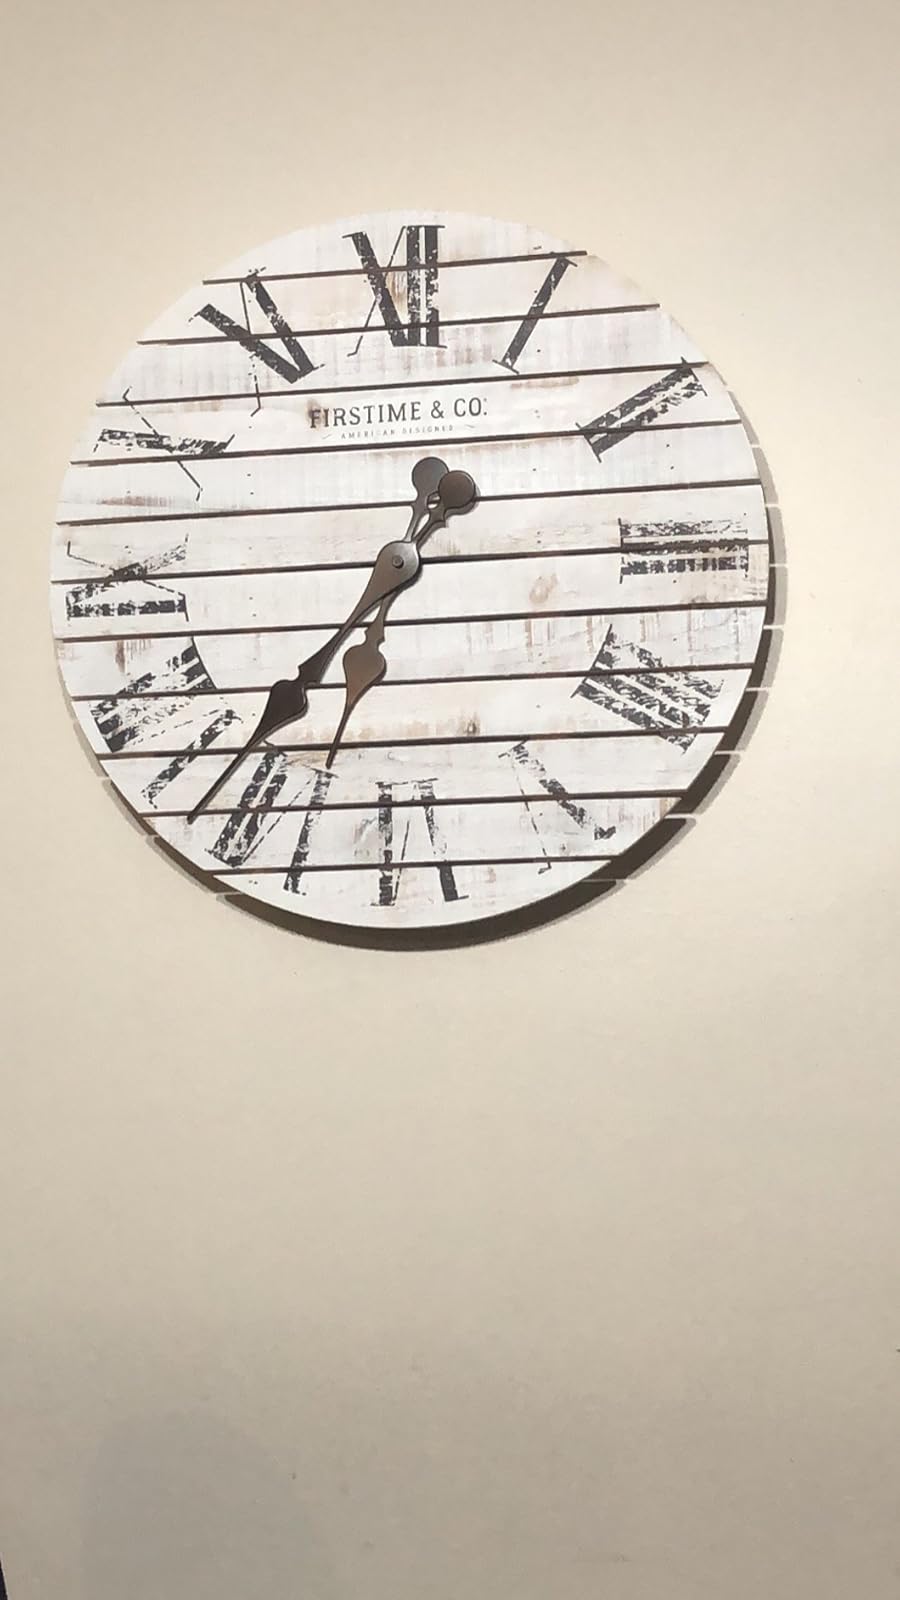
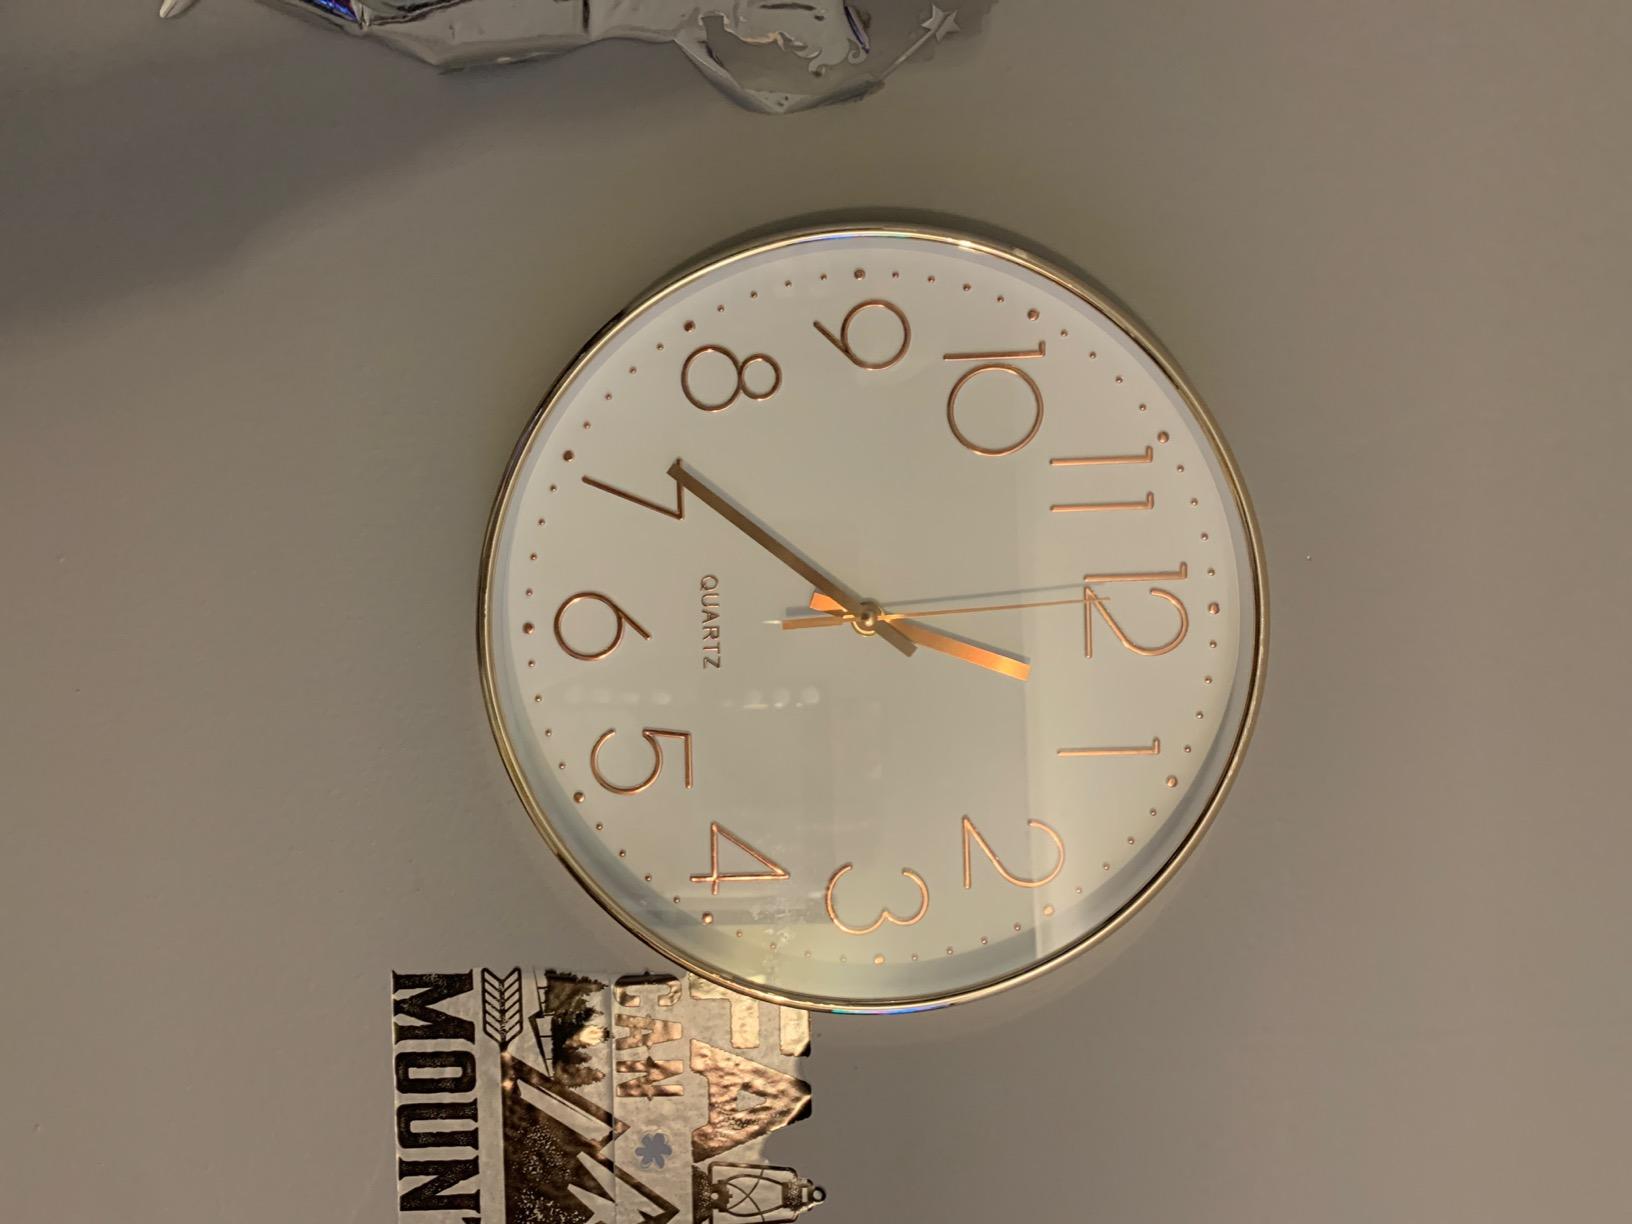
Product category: clock
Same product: no